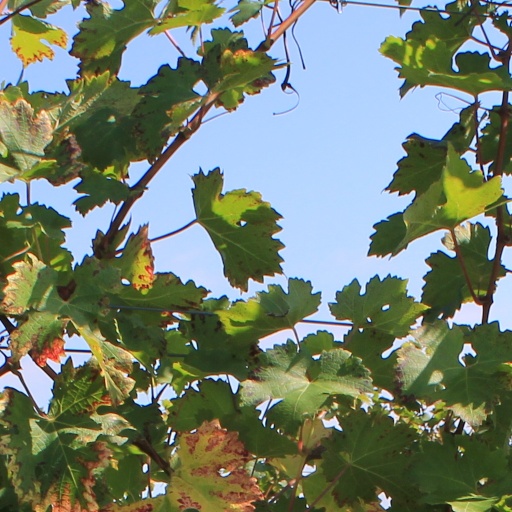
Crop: grape